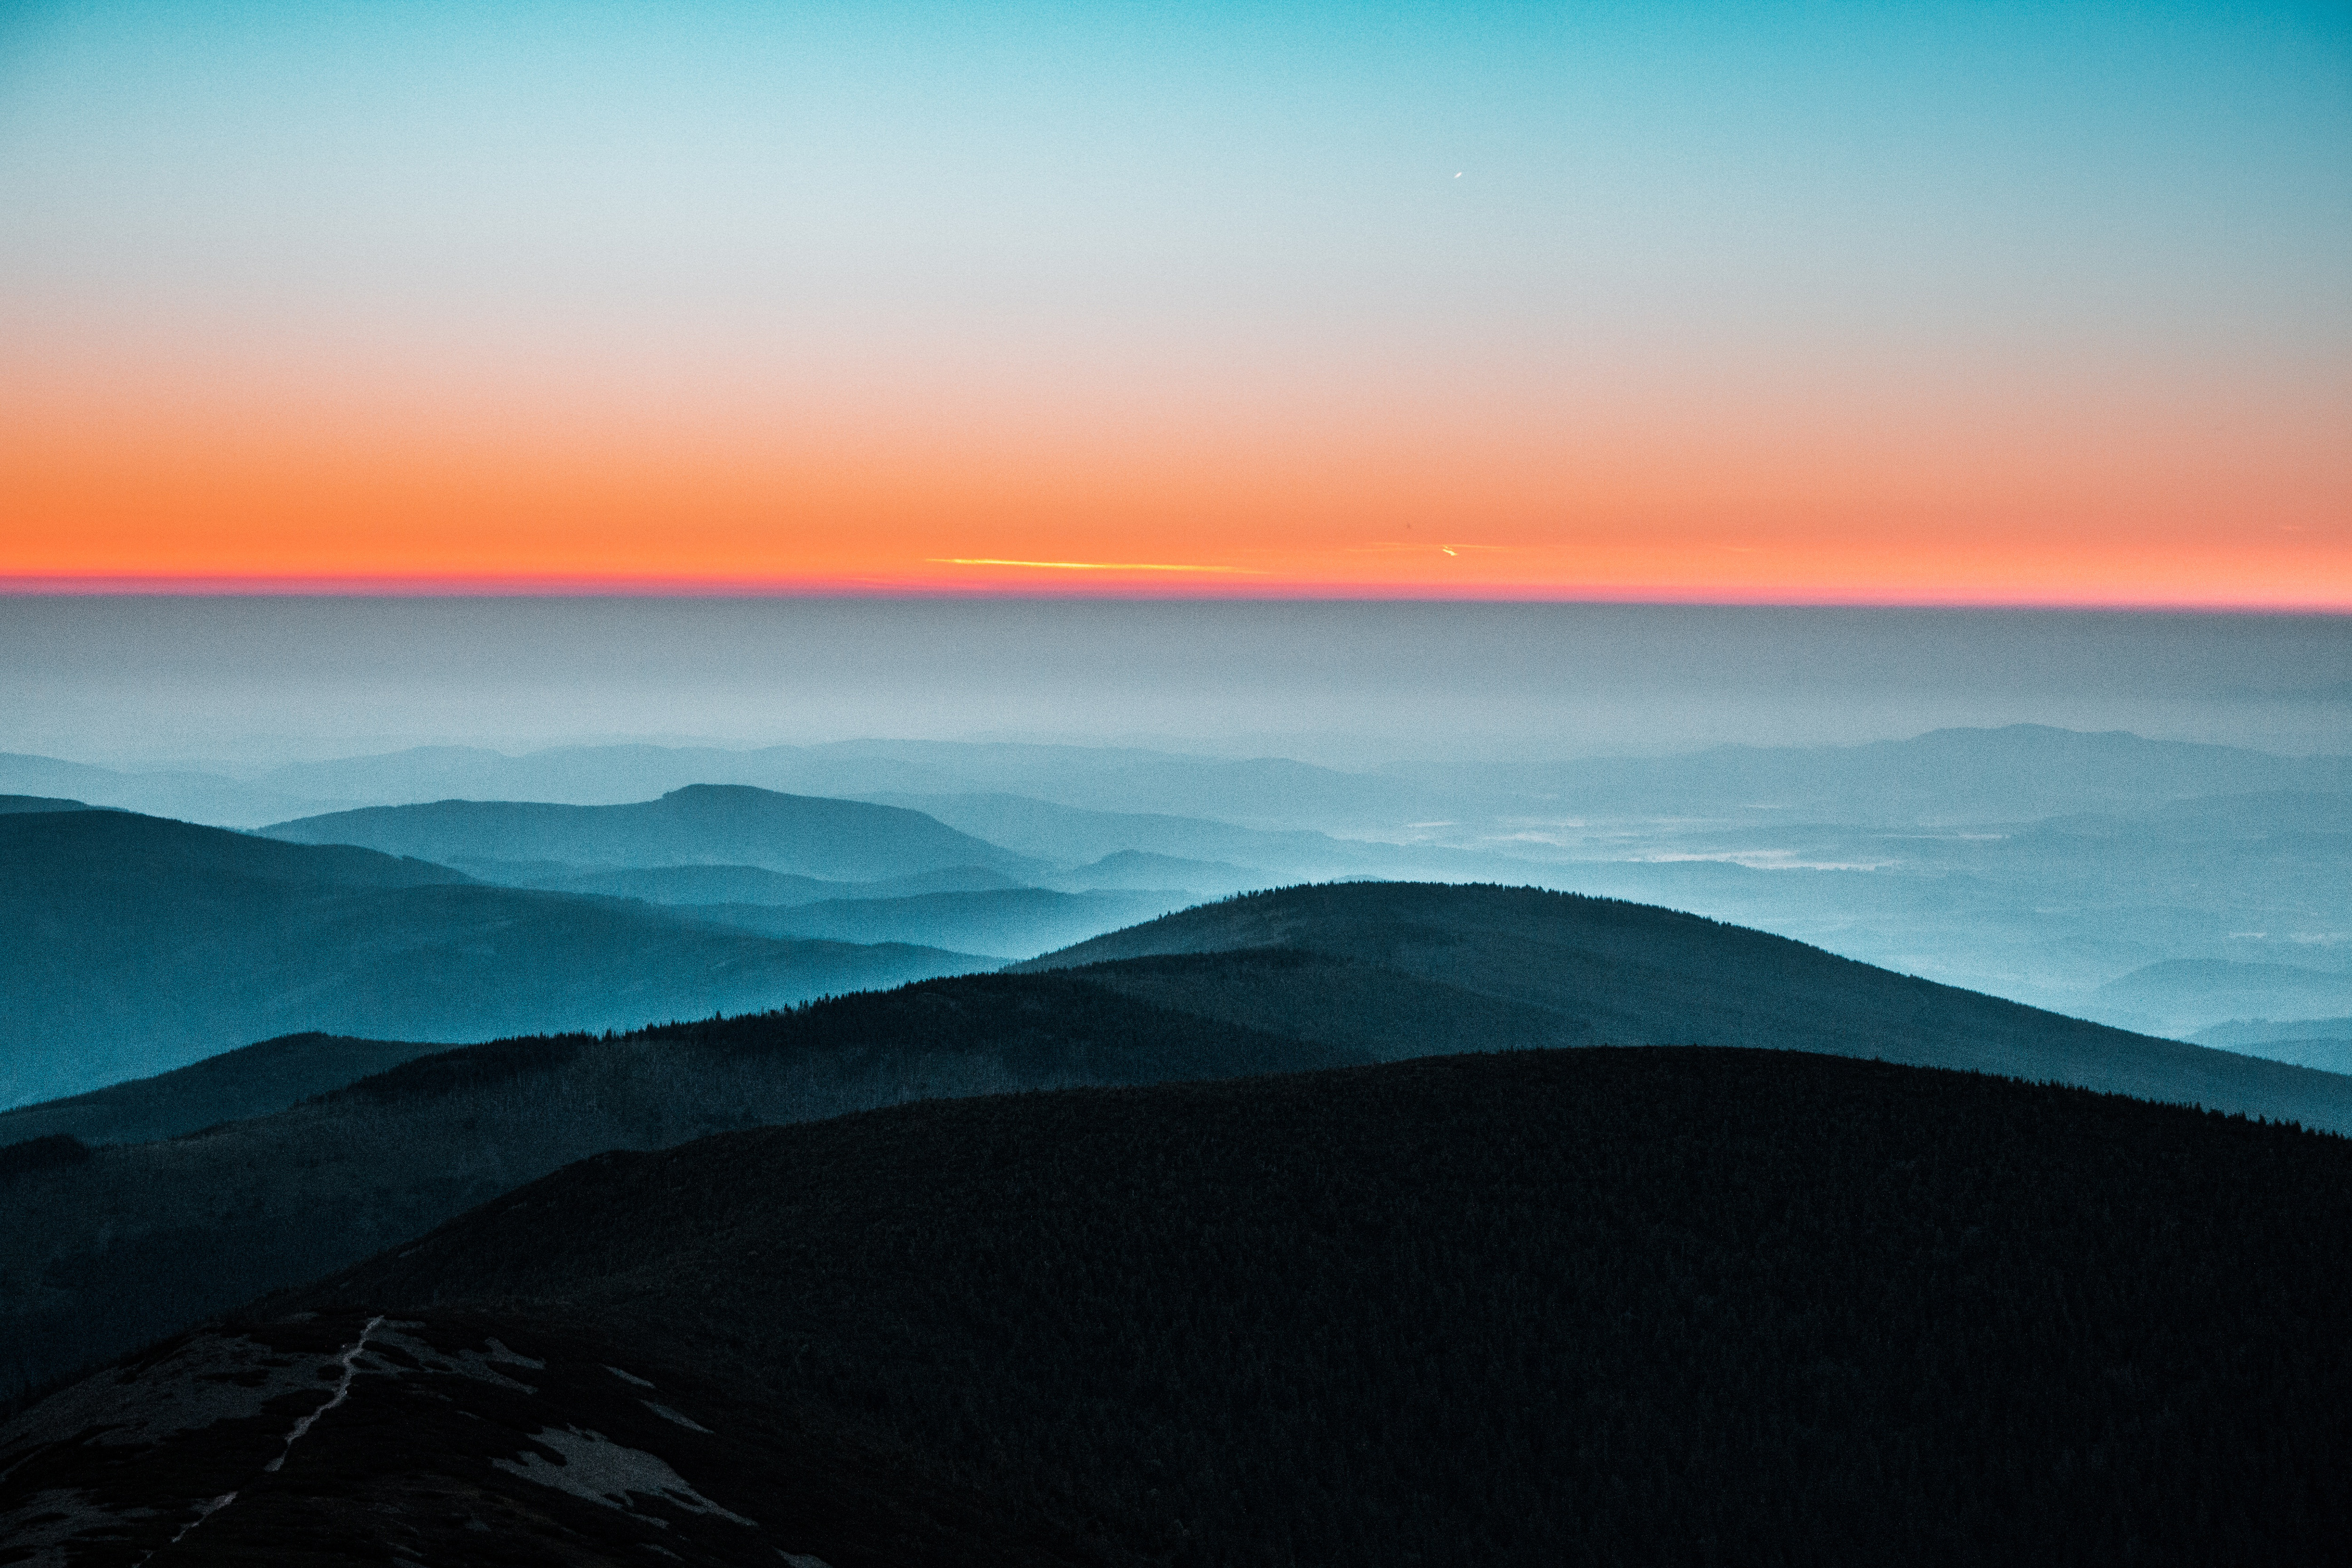
sky, horizon, mountainous landforms, mountain, nature, cloud, sunrise, atmospheric phenomenon, blue, sunset, morning, ridge, hill, evening, mountain range, dawn, atmosphere, dusk, sea, landscape, ocean, highland, summit, fell, afterglow, calm, sunlight, photography, national park, hill station, vacation, alps, red sky at morning, meteorological phenomenon, sound, coast